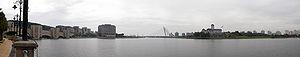
Putrajaya, officiellement Territoire fédéral de Putrajaya en malaisien : Wilayah Persekutuan Putrajaya, est une ville planifiée et le centre administratif fédéral de la capitale malaisienne. Elle est située à 20 kilomètres au sud de Kuala Lumpur, à laquelle elle est reliée par un train rapide, et à proximité de la nouvelle ville de Cyberjaya, spécialisée dans les nouvelles technologies, la « Silicon Valley asiatique », plus vaste que celle des États-Unis.